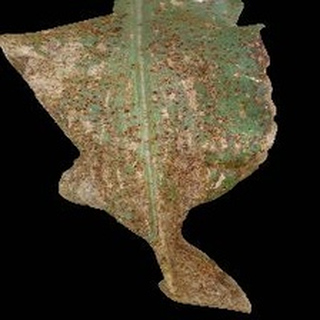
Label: corn_common_rust